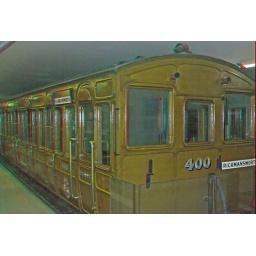
London Transport Museum in anaglyph 3D stereo red cyan glasses to view